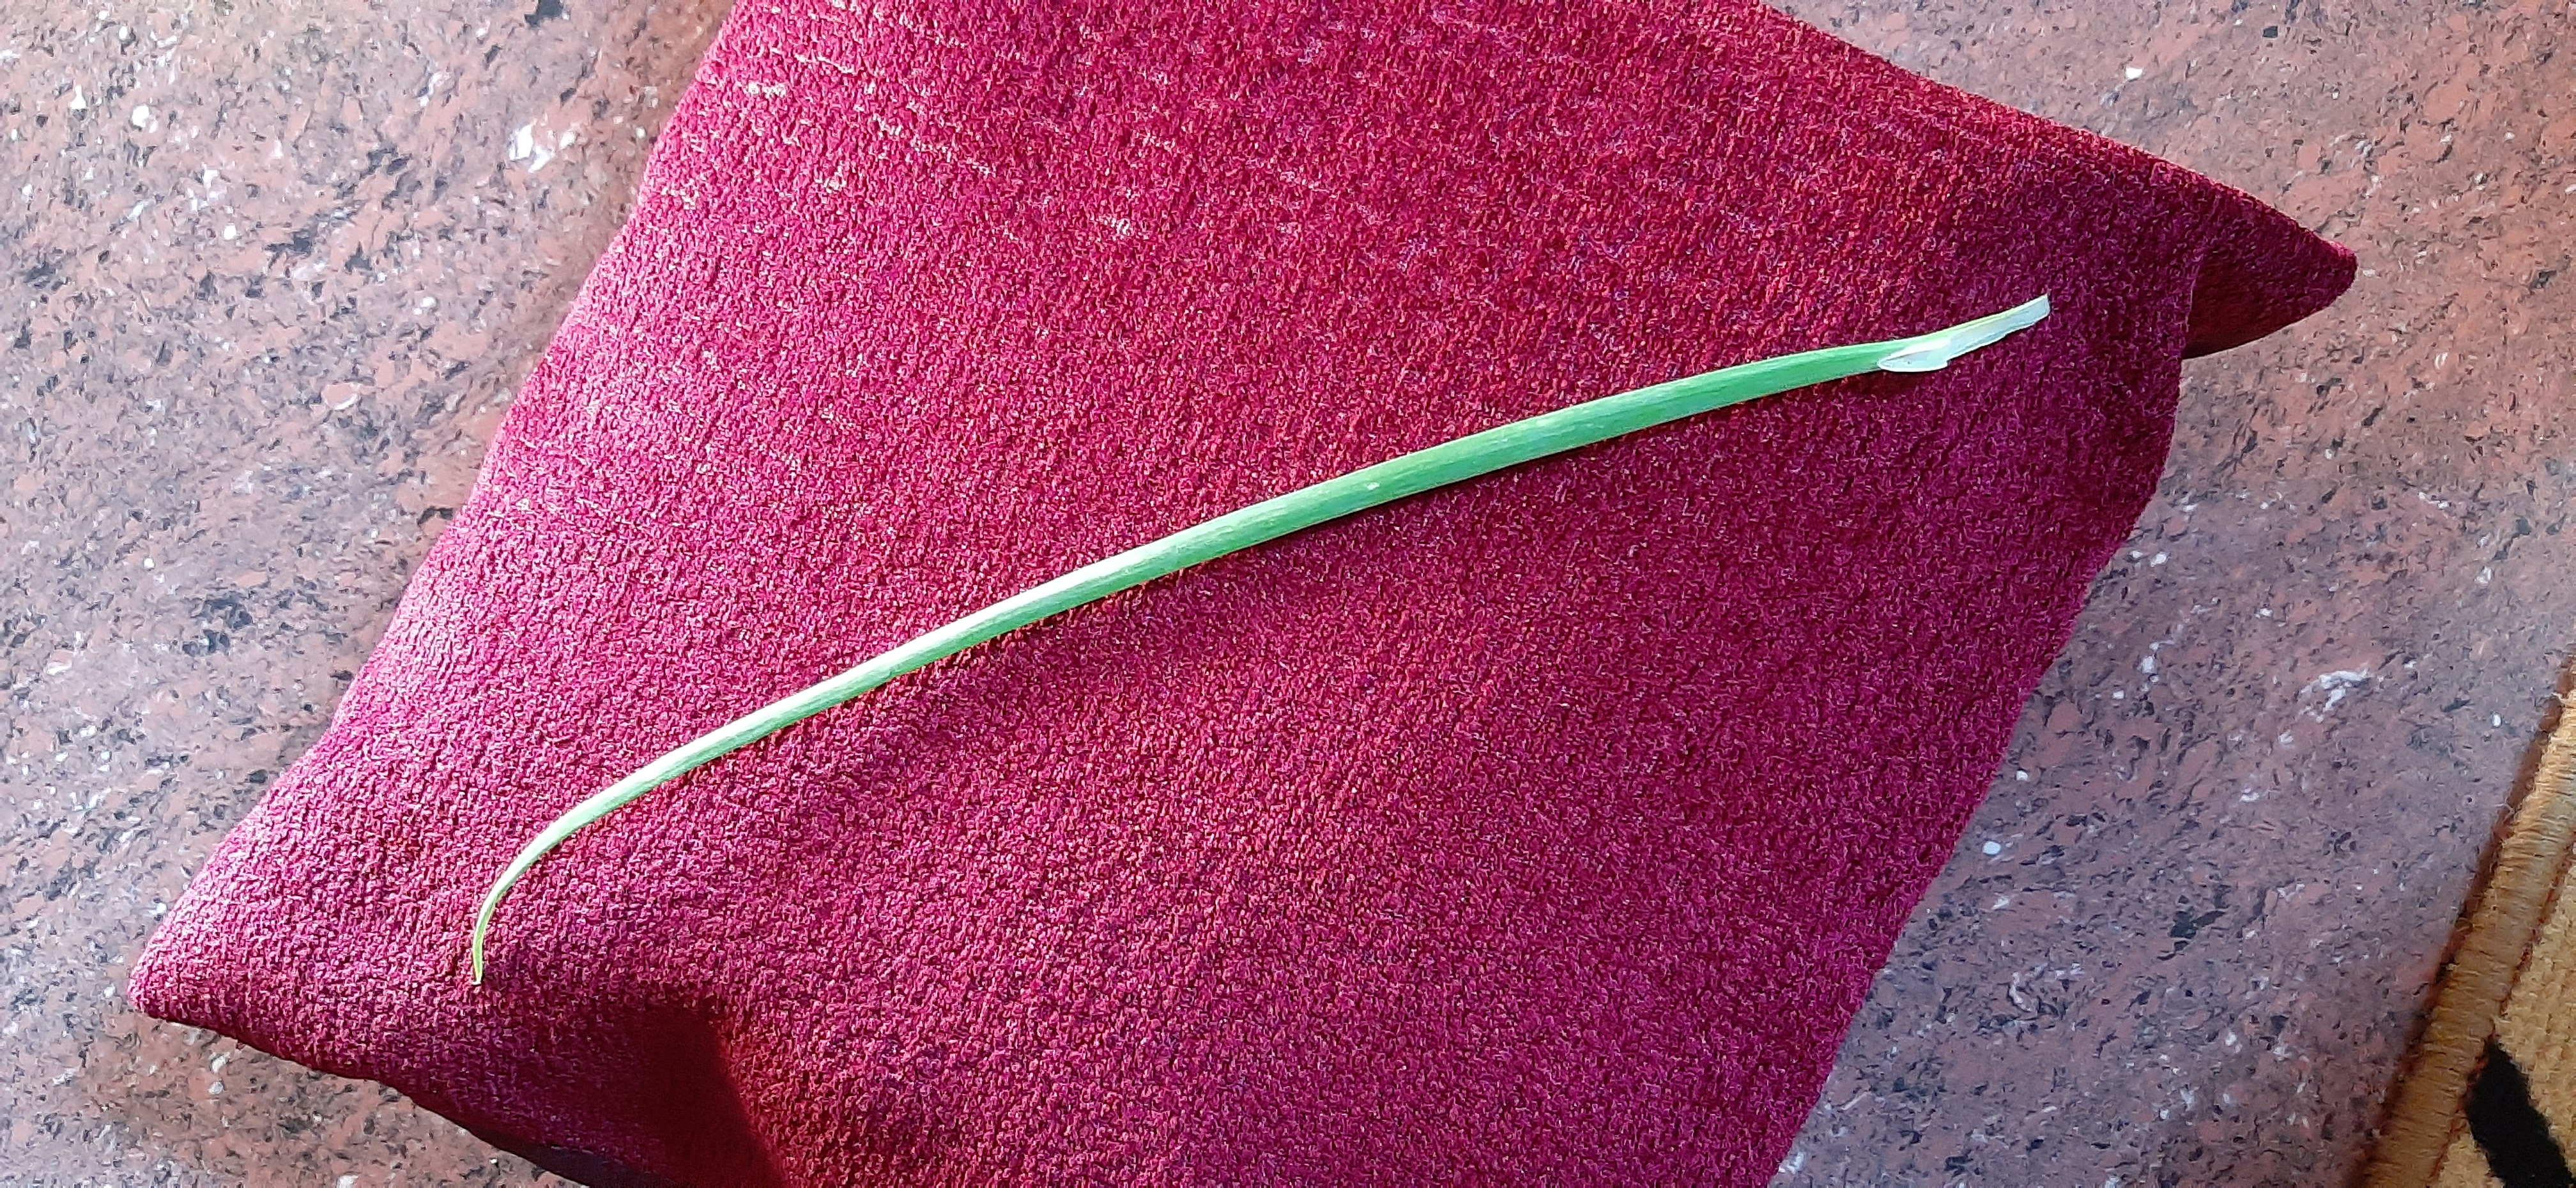
Plant: Onion